Charles Ephrussi

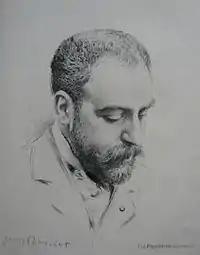
"Charles Ephrussi", by Jean Patricot, 1905

In 1891, Ephrussi moved with his brother Ignace to a grander Parisian hôtel at 11, avenue d'Iéna. His taste had changed, and he decorated his part in the Empire style. By this time, he was a well-established figure in the Paris art world, and a welcome guest at some of the most famous salons. He was one of the inspirations for the figure of Swann in Marcel Proust's "À la recherche du temps perdu" ("In Search of Lost Time"; titled "Remembrance of Things Past" in the first translation).